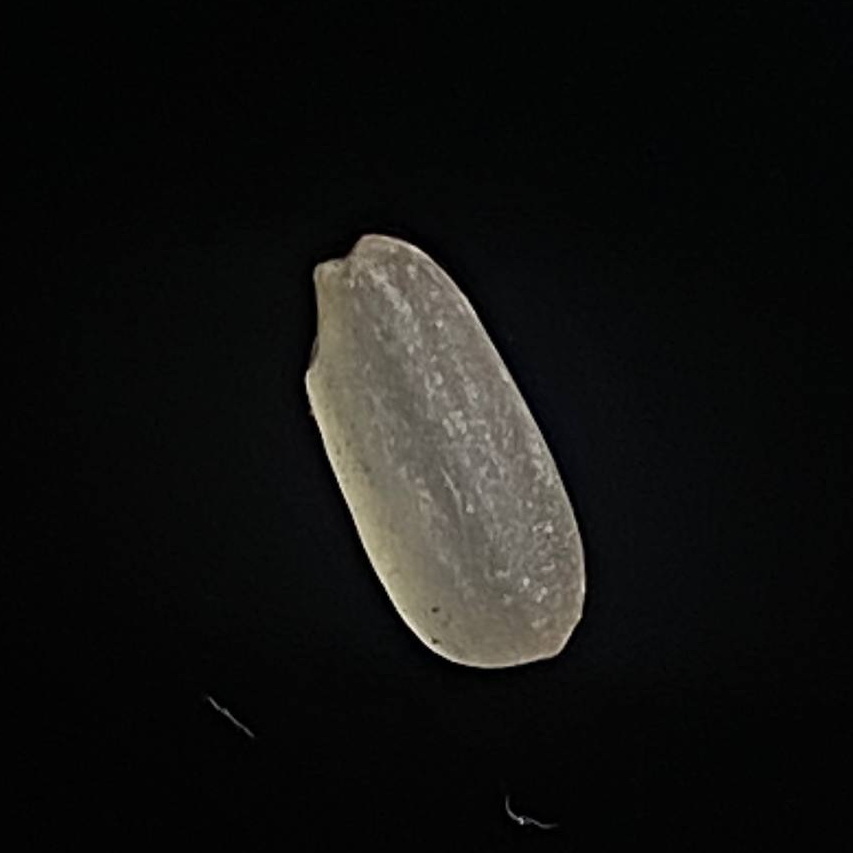
Rice variety: Amon